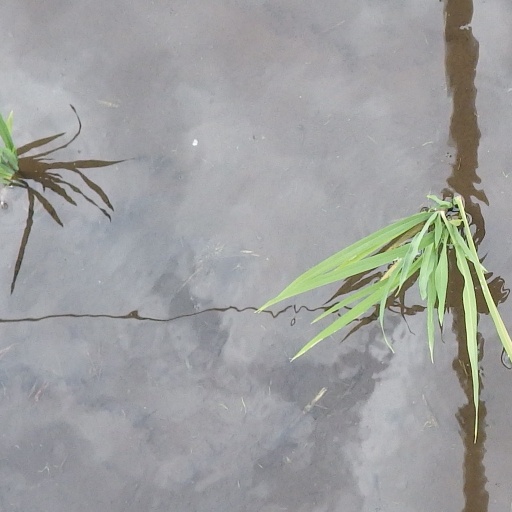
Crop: rice